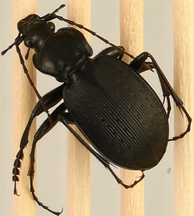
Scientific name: Carabus goryi
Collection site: Great Smoky Mountains National Park NEON (GRSM), plot GRSM_022